List of decommissioned ships of the Colombian Navy

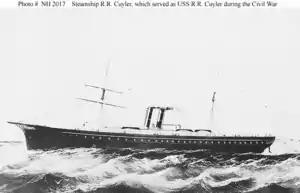
The large Colombian war steamer "Rayo" as "R.R. Cuyler". She served 1866-67 and fitted with six 9in Dahlgrens and two 30pdr Parrots

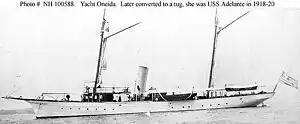
The armed yacht "Utowana" briefly named the "Colombia" but returned to her owners without seeing service after the 1885 civil war

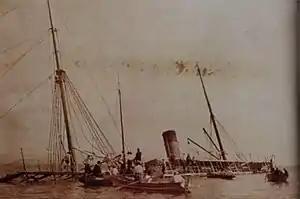
The "Lautaro" sinking in Panama Bay after action with the rebel "Almirante Padilla", 20 January 1902

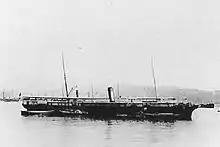
"Lautaro" was the former Chilean transport "Rímac" appropriated from the Compañía Sud Americana de Vapores

These vessels were not owned by the Colombian government, but were contract steamers, expropriated by government, or seized or acquired by revolutionary forces during the numerous Colombian civil wars of the mid and late 19th century.